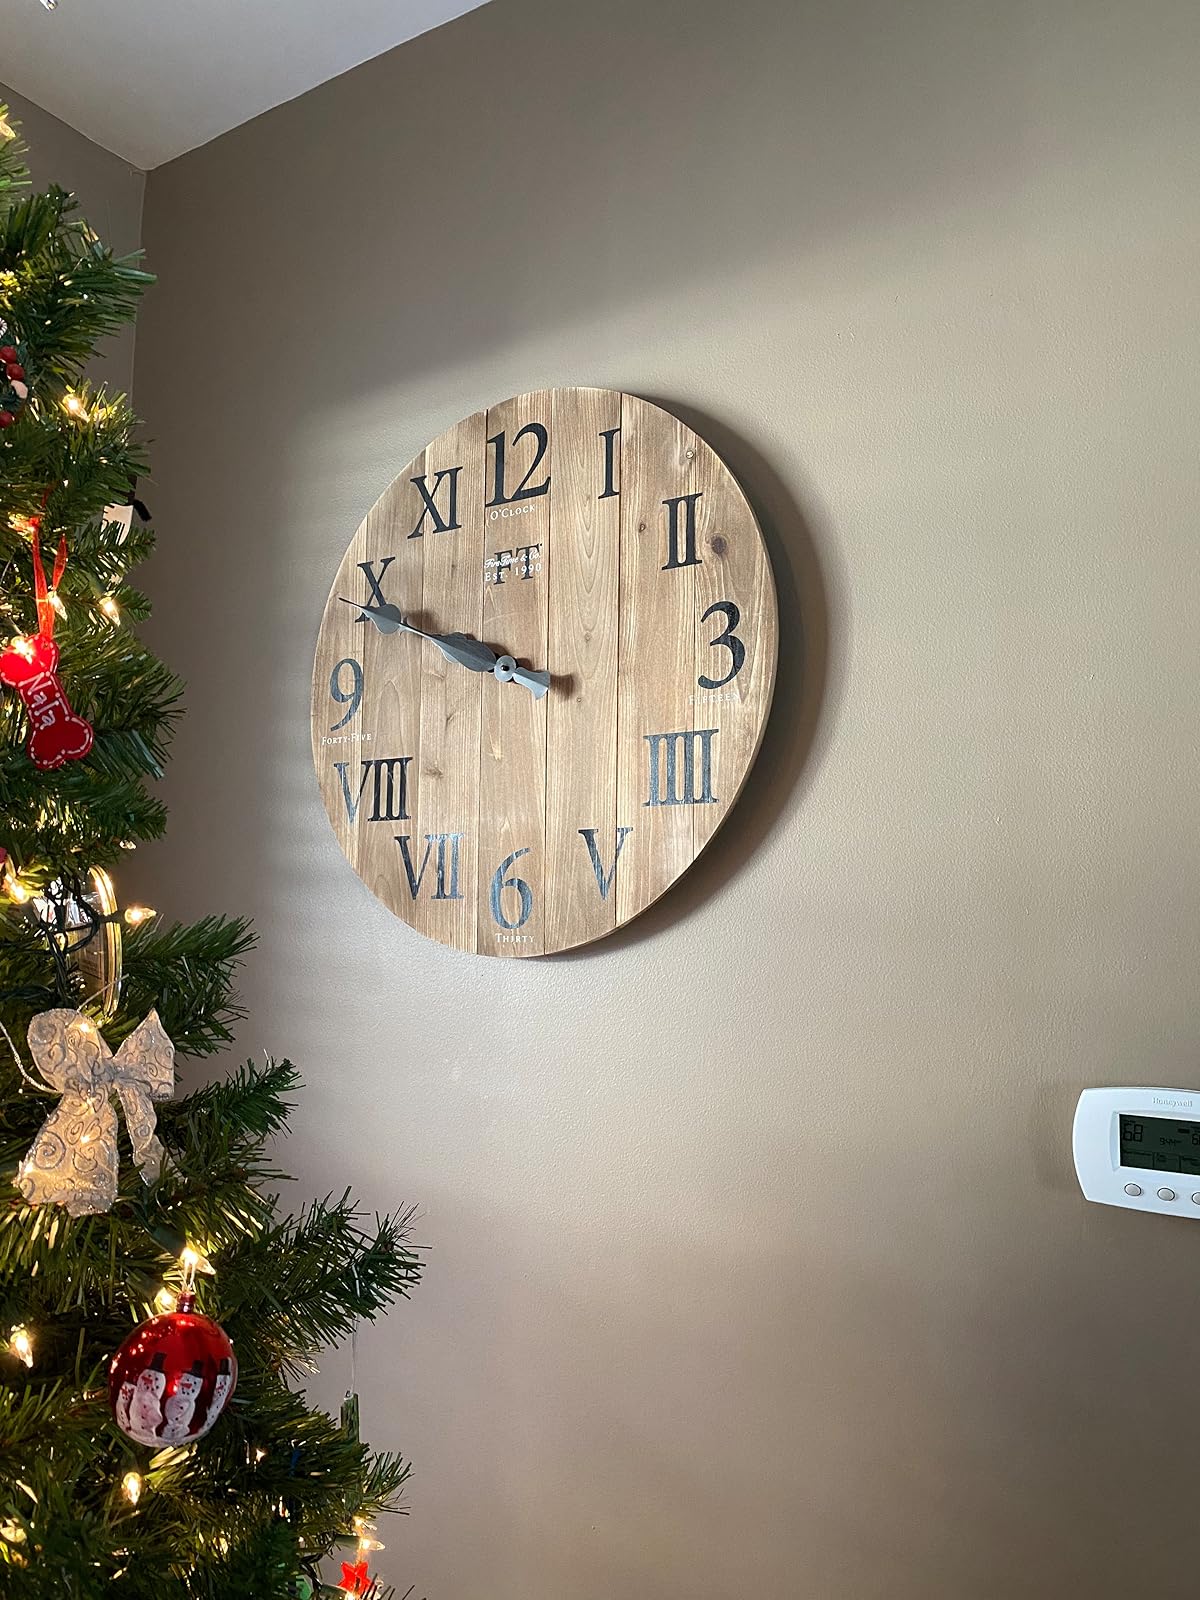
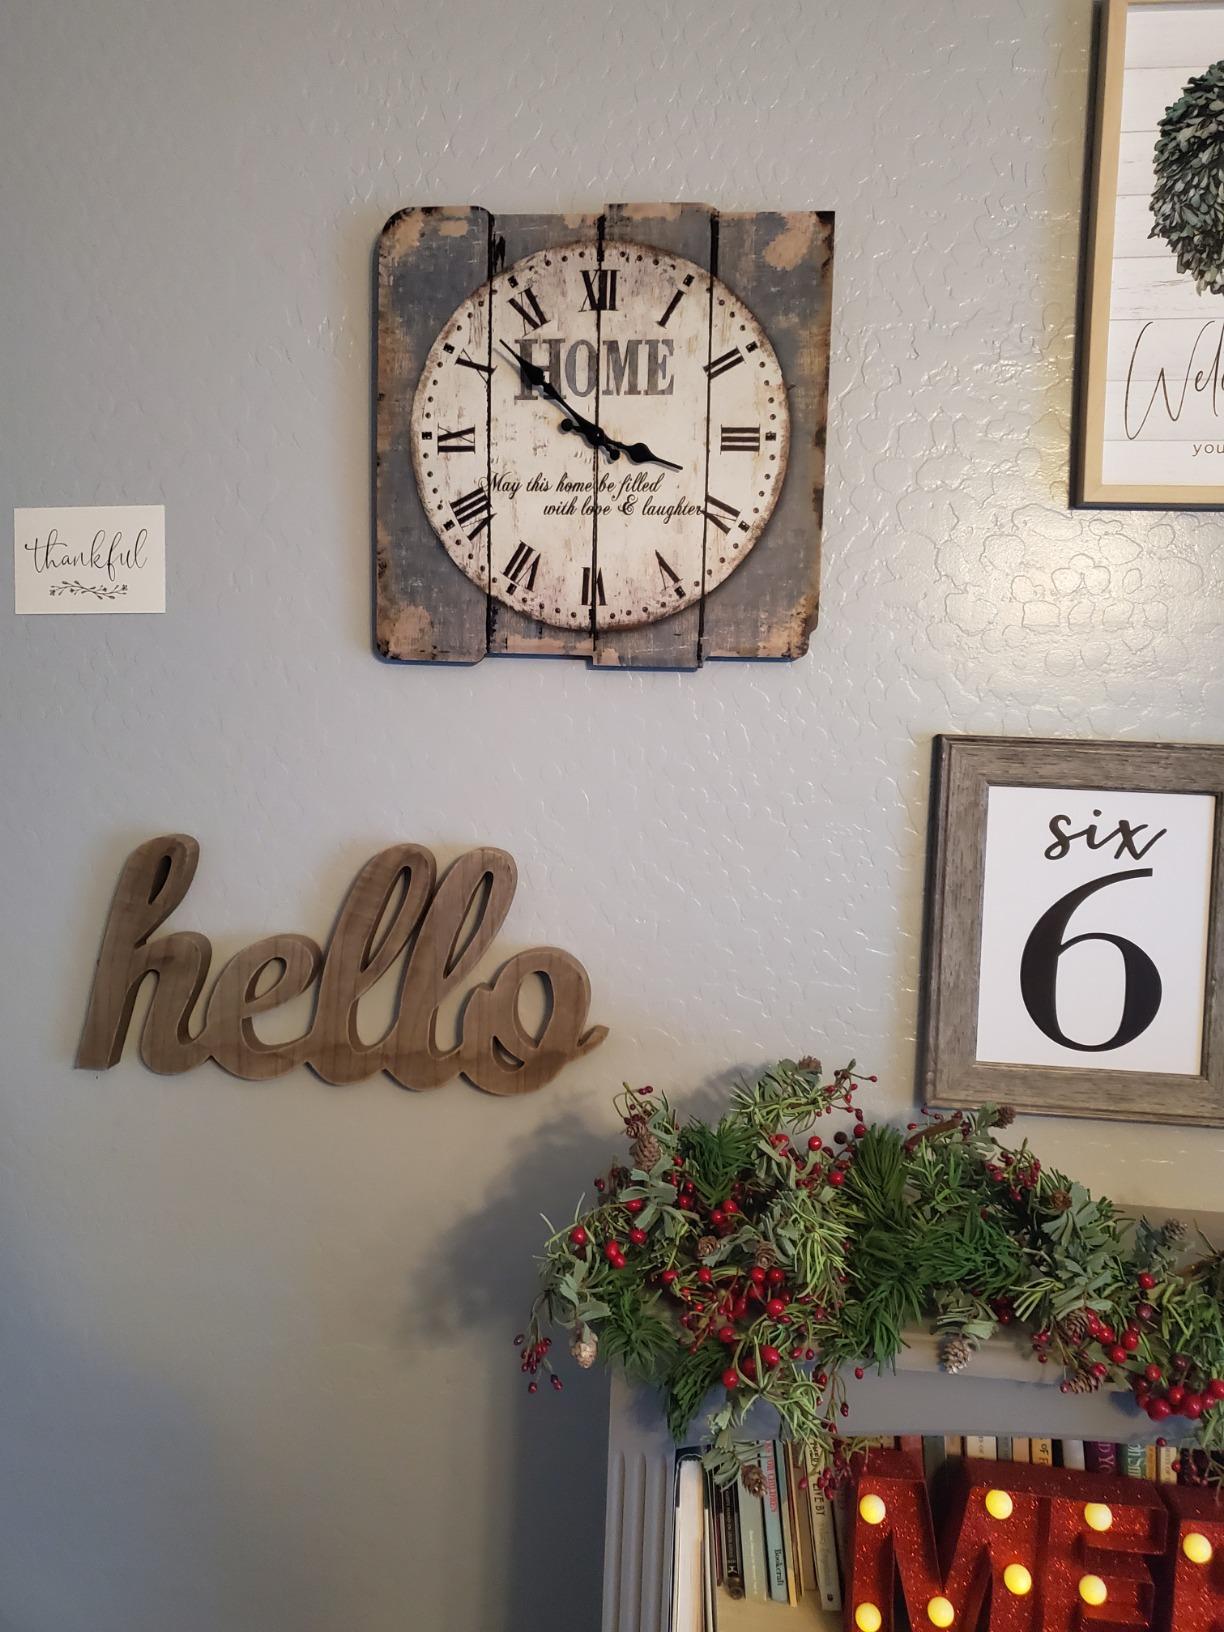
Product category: clock
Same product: no